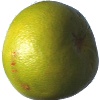
Label: pomelo_sweetie